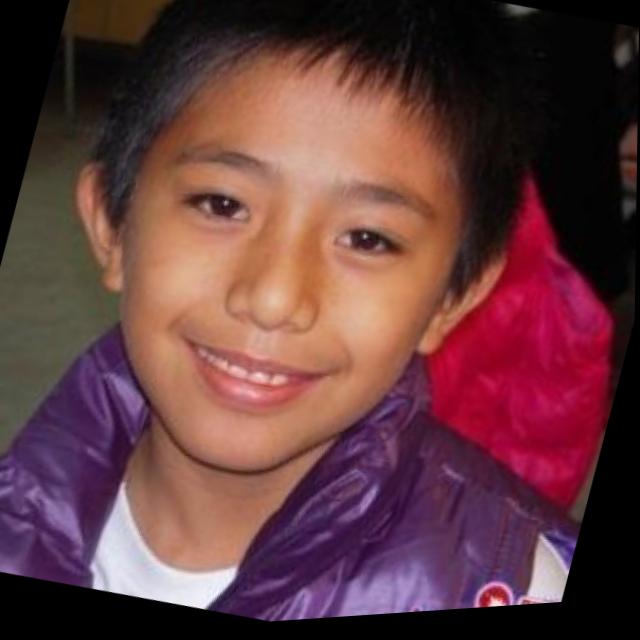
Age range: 0-12